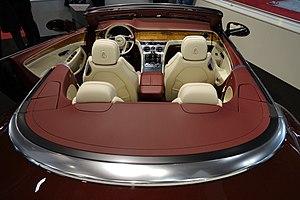
Bentley Continental GTC II à Rétromobile 2019
La Continental GT II est une automobile Grand Tourisme de luxe, coupé ou cabriolet, du constructeur automobile britannique Bentley, remplaçante de la Bentley Continental GT produite de 2003 à 2017.